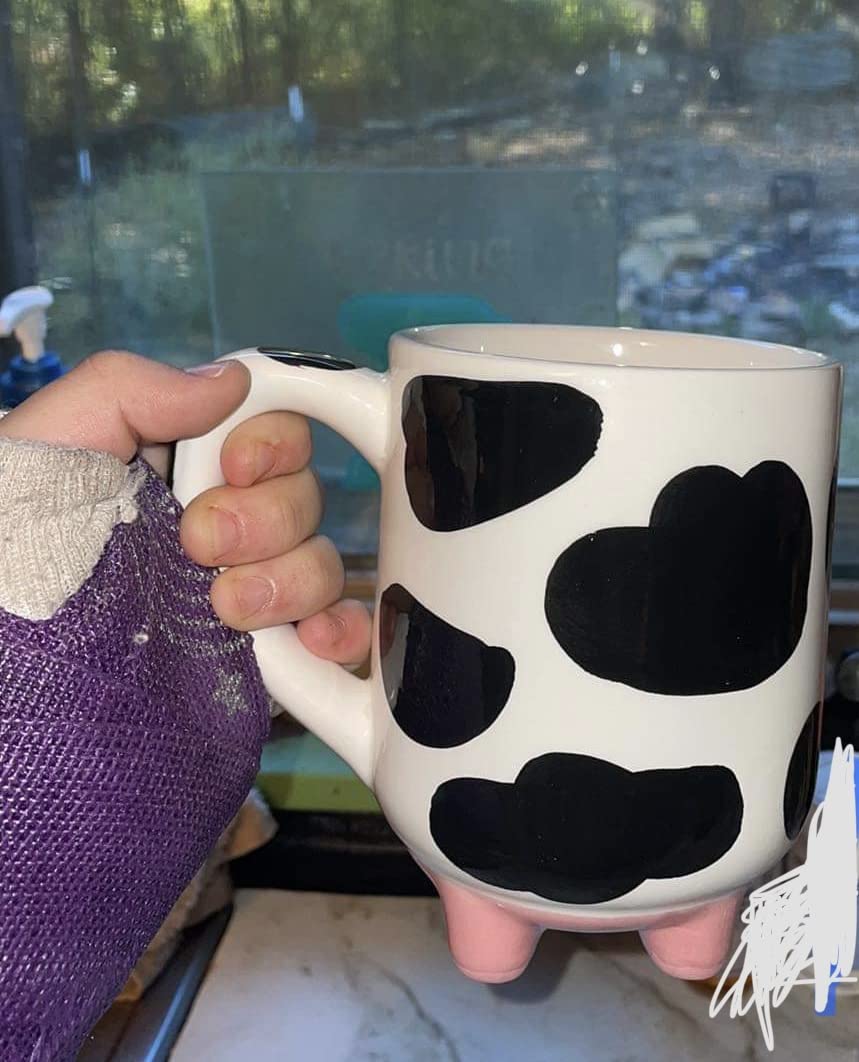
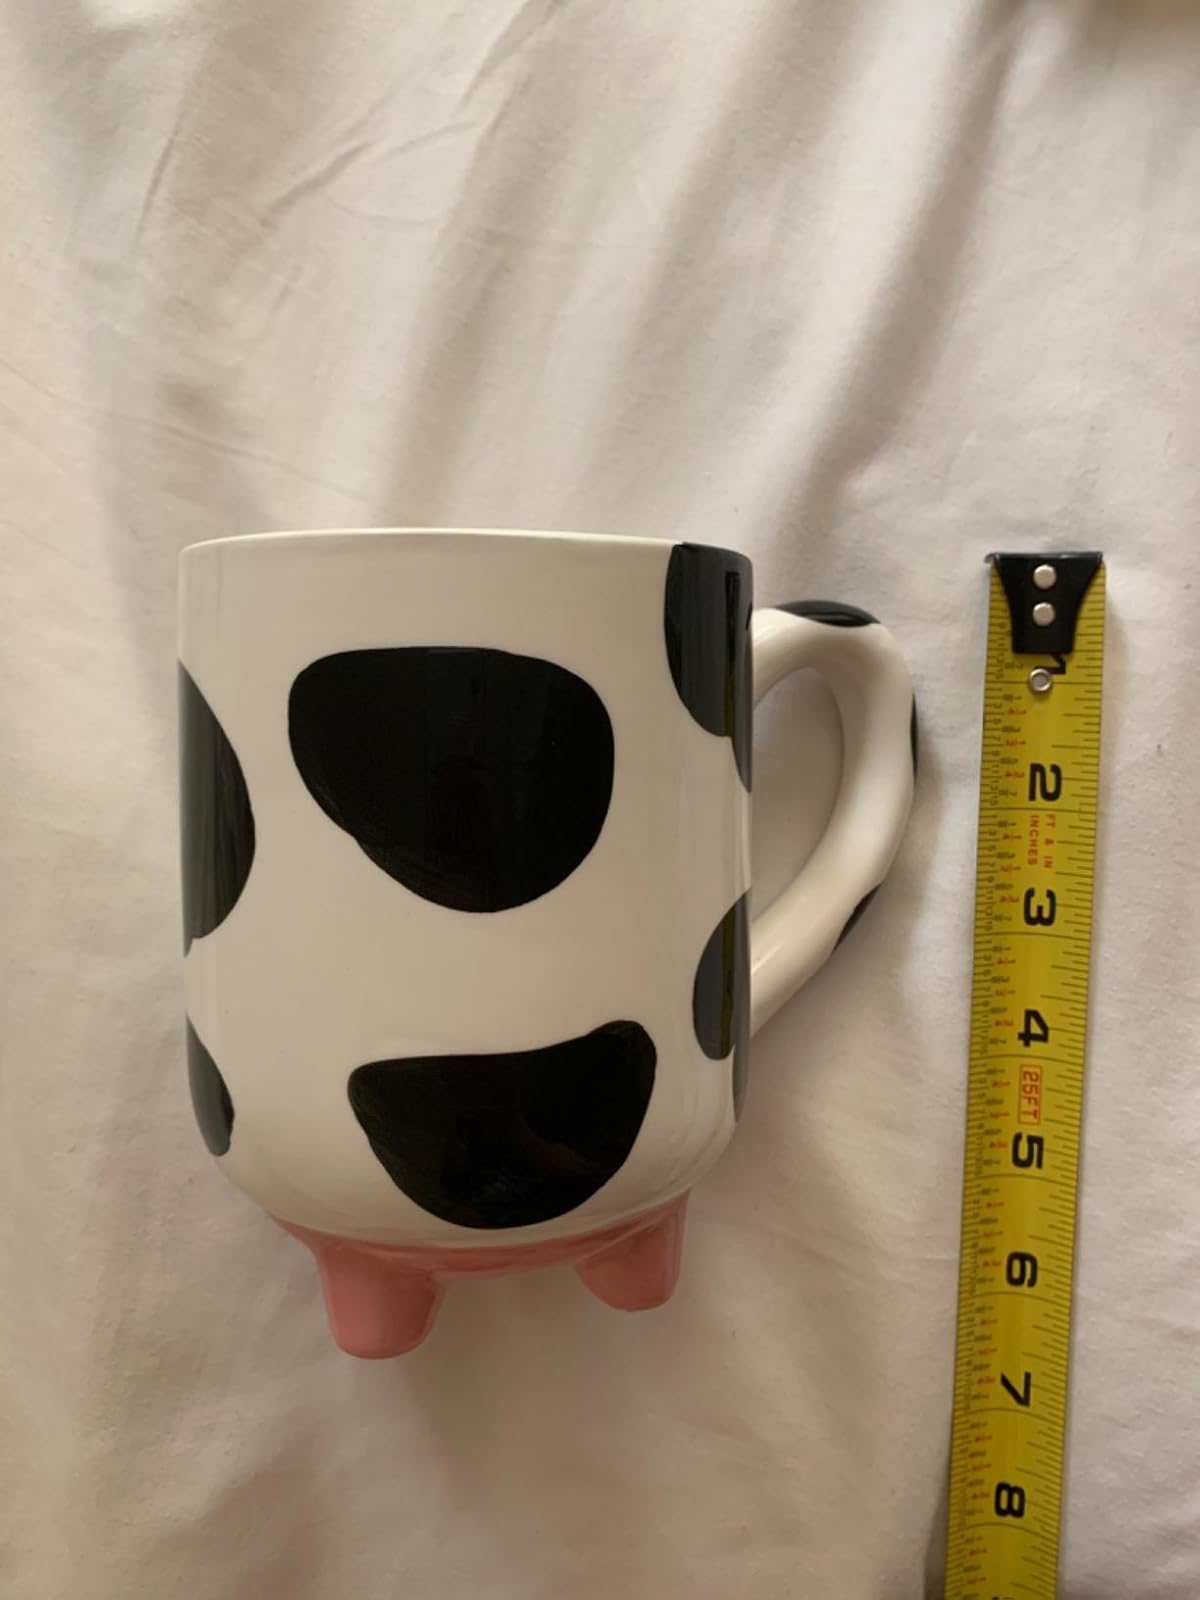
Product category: items_mug
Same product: yes